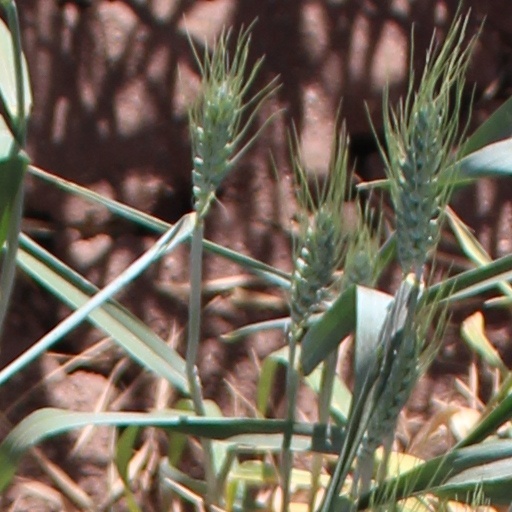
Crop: wheat